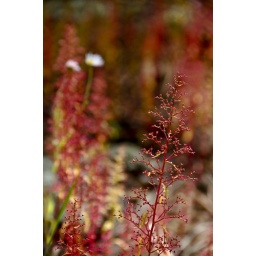
A closeup macro of a red fern in Flagstaff Arizona.